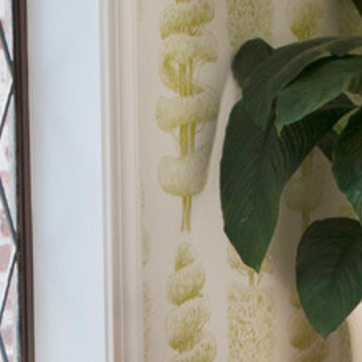
Material: wallpaper